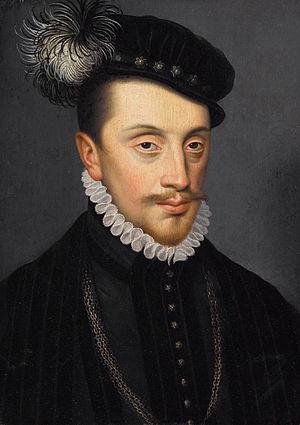
Charles III de Lorraine fut duc de Lorraine et de Bar.
L'abbaye Sainte-Marie de Sturzelbronn est un ancien monastère cistercien situé dans la commune française de Sturzelbronn, et le département de la Moselle. Le village se situe dans le Stürzelthal, une vallée encaissée au cœur des Vosges du Nord.
Sainte-Croix-aux-Mines est une commune française située dans le département du Haut-Rhin, en région Grand Est.
Saint-Hippolyte est une commune française située dans le département du Haut-Rhin, en région Grand Est.
Martincourt-sur-Meuse est une commune française située dans le département de la Meuse, en région Grand Est. L'histoire de la commune est profondément marquée par la Seconde Guerre mondiale et les violents combats de mai 1940 dont elle a été le théâtre.
Pierre Leclerc Du Vivier est conseiller et surintendant des finances du cardinal Charles de Lorraine et du duc Philippe-Emmanuel de Lorraine. Il est aussi conseiller du roi de France, trésorier général de Bretagne, et à la fin de vie il est pourvu de l'office de général des finances, avec la connaissance et administration des finances.
Le duché de Lorraine est un ancien État de type monarchie héréditaire qui a existé pendant huit siècles. Il est issu du partage de la Lotharingie en 959 qui scinde ce vaste royaume à dimension européenne en deux duchés distincts : la Basse-Lotharingie et la Haute-Lotharingie. À la suite de nombreux remaniements de son territoire mi-roman mi-germanique, le second duché, qui s’étendait encore jusqu’à Coblence à la confluence du Rhin et de la Moselle, actuellement en Allemagne, et jusque Bouillon en Belgique aujourd’hui, donne progressivement naissance à un duché qui sera le seul et dernier à garder le nom ancestral de Lorraine. Le qualificatif « Haute » sera très vite abandonné car l’État jumeau au nord n’aura qu’une durée de vie éphémère et la distinction entre les deux duchés de l’axe lotharingien ne s’imposait plus.
La Lorraine est une région historique et culturelle du nord-est de la France à la frontière avec la Belgique, le Luxembourg et l'Allemagne. Elle est constituée des départements de Meurthe-et-Moselle, de la Meuse, de la Moselle et des Vosges. Son nom est hérité de Lothaire II de Lotharingie et ses habitants sont appelés les Lorrains.